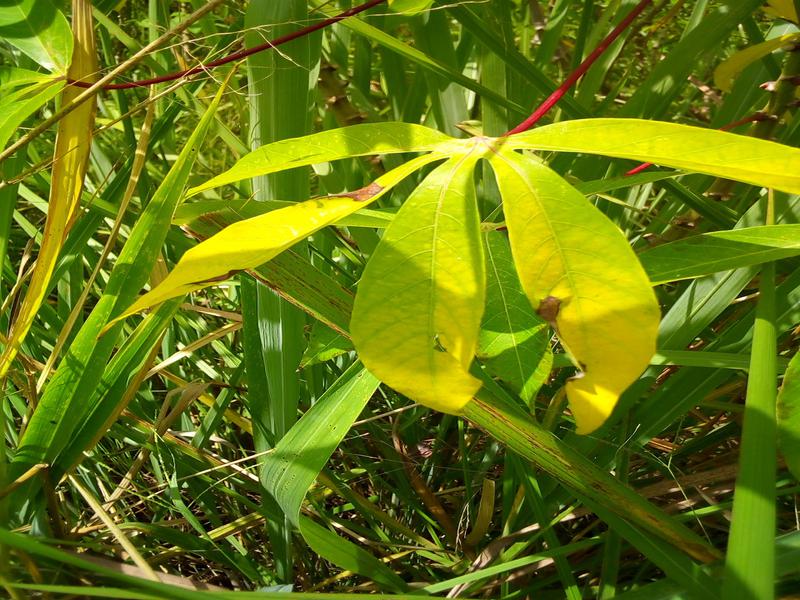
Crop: cassava
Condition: bacterial_blight